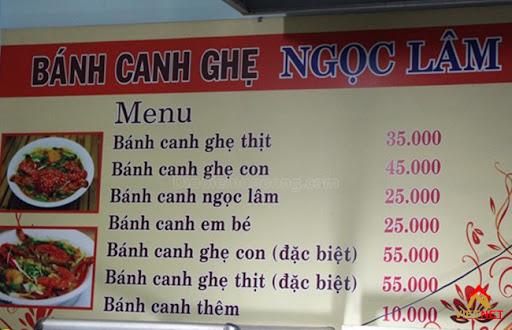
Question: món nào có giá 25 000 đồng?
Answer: món bánh canh ngọc lâm và bánh canh em bé